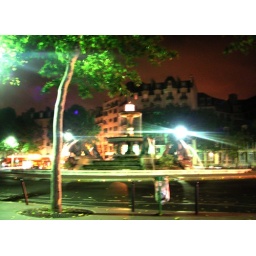
Cars speed by the Daumesnil foutain as lions exhale water and bistro-goers dine nearby